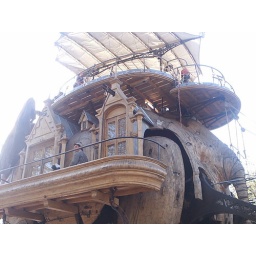
intrepid explorer with deerstalker in the sultan's elephant - pall mall, london may 2006